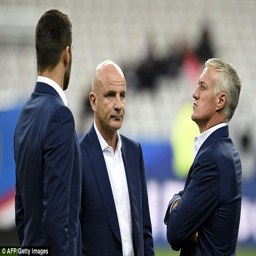
football player was informed of the attacks at half - time , according to a report